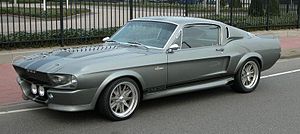
60 sekunder / Handling
60 sekunder (afsnit)
60 sekunder er en amerikansk film fra 2000 med Nicolas Cage i hovedrollen. Filmen blev instrueret af Dominic Sena og er en genindspilning af filmen af samme navn fra 1974.